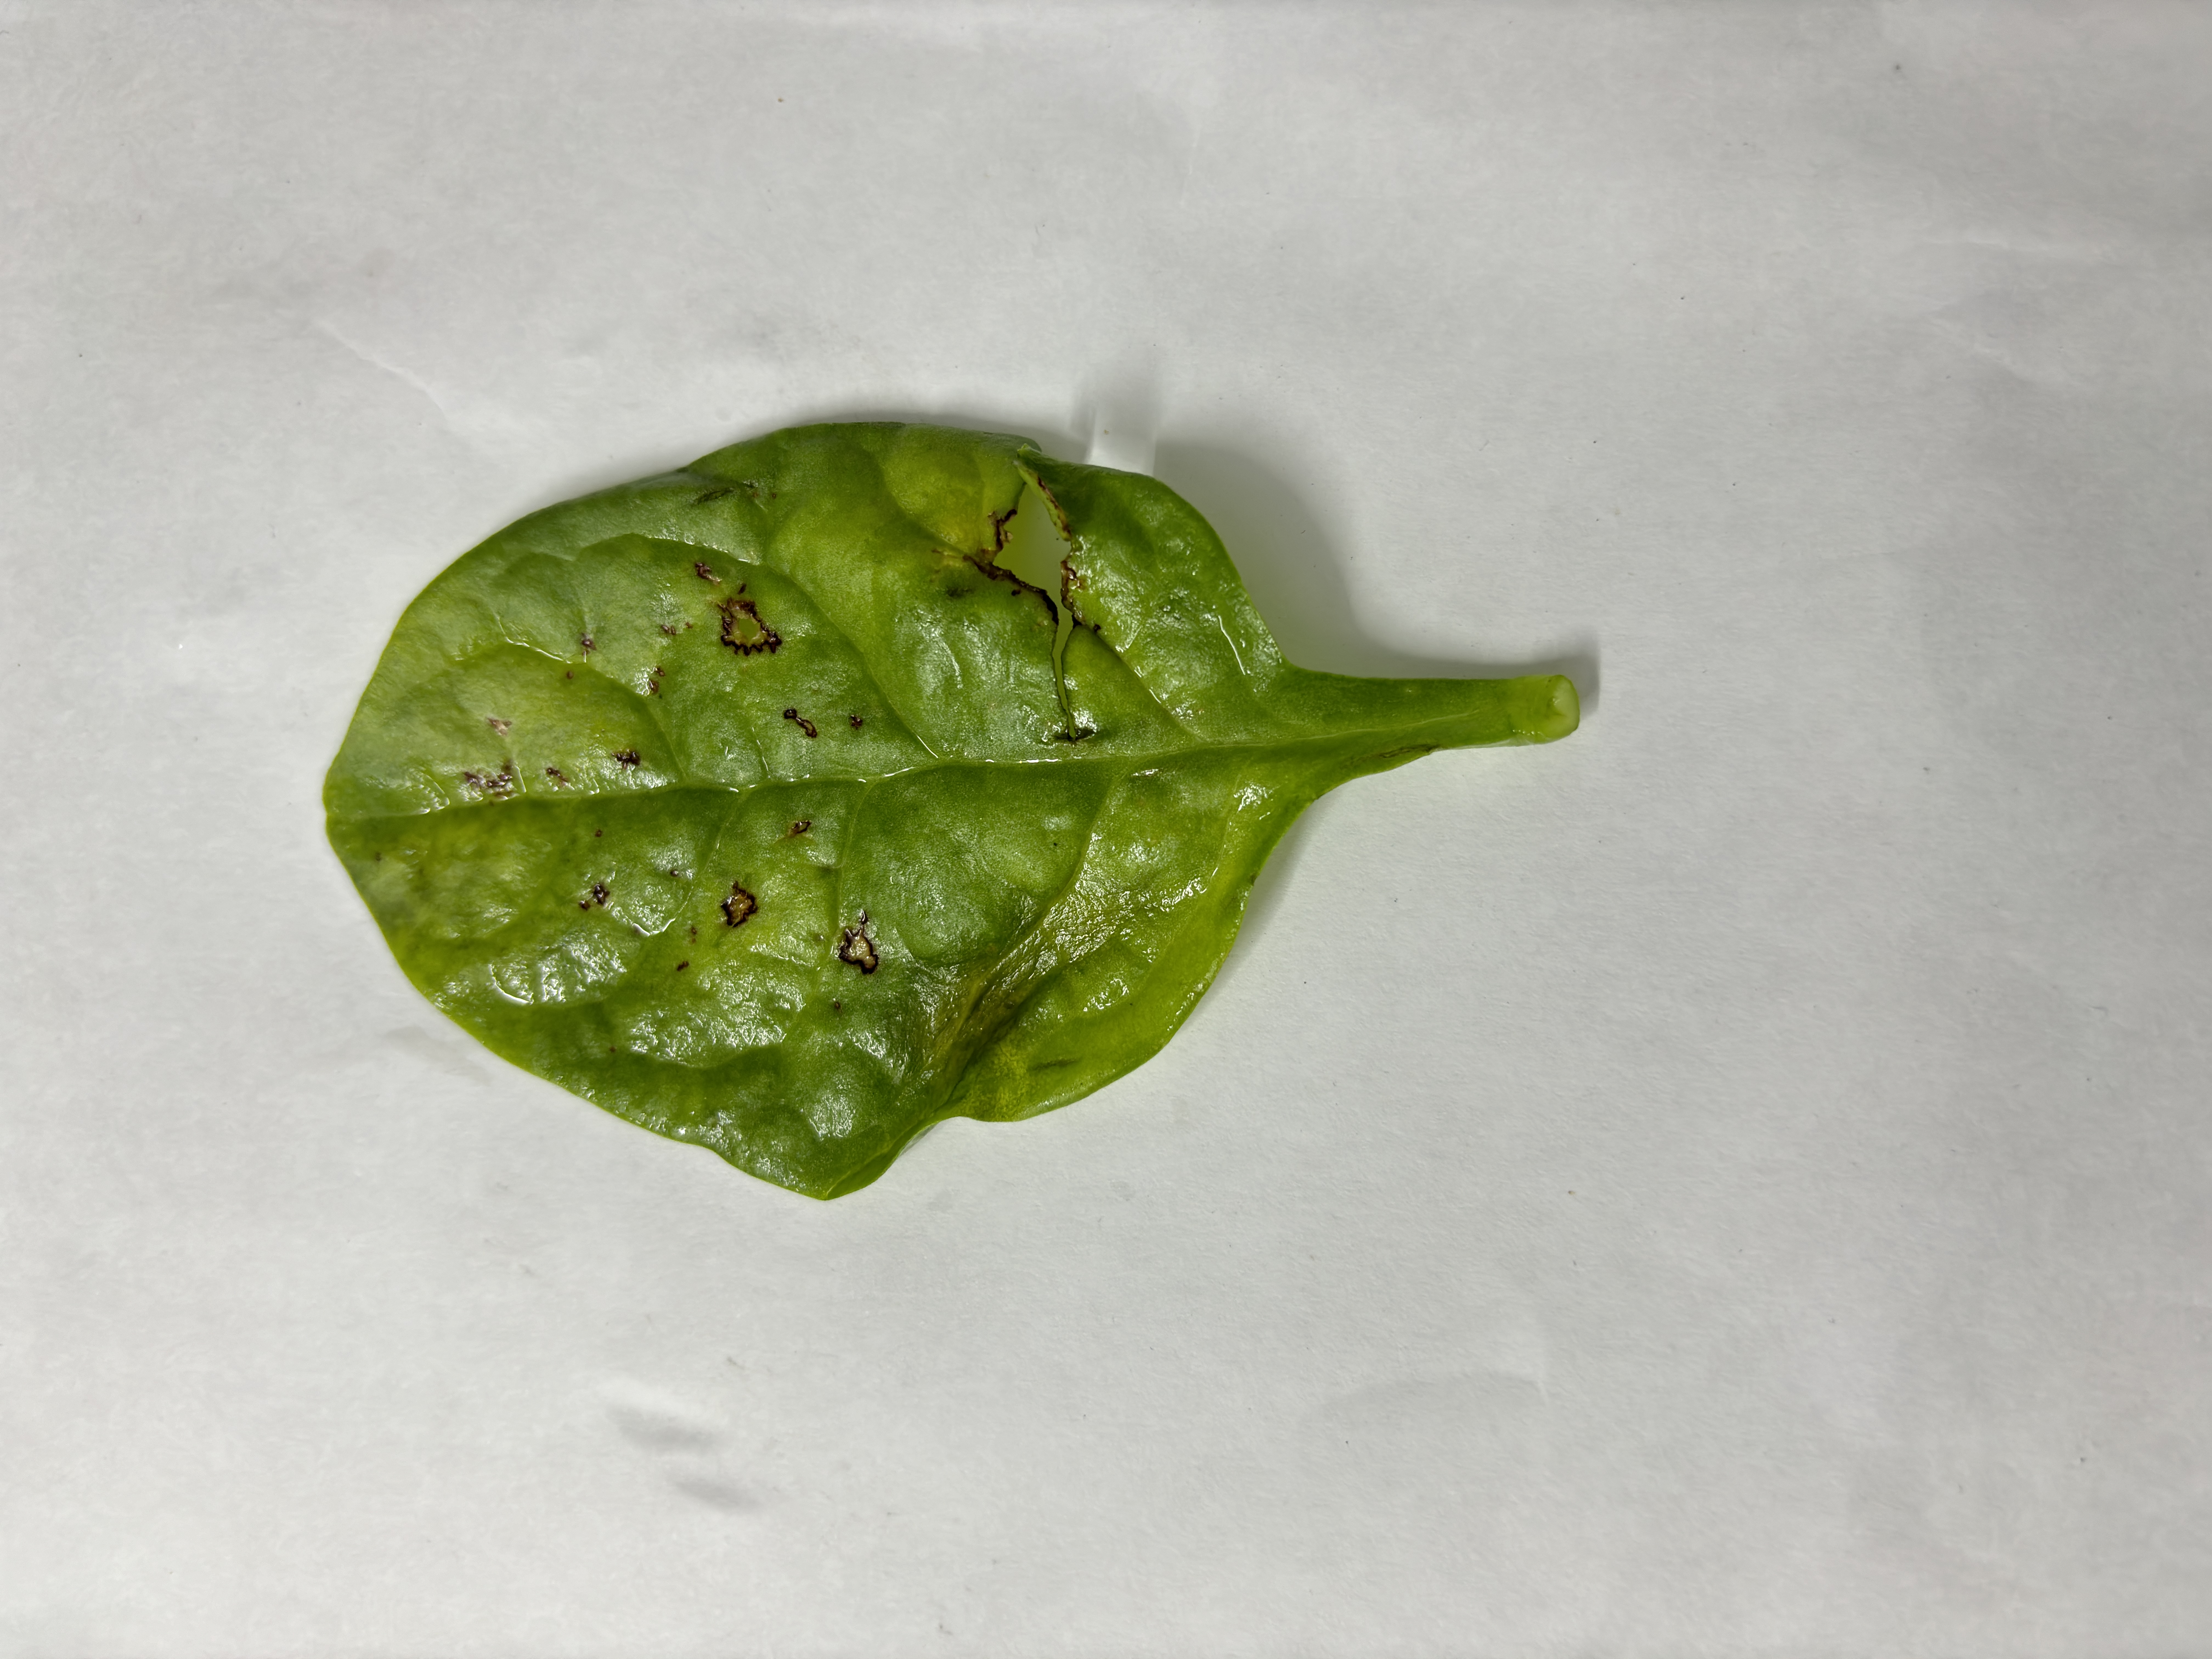
Label: Anthracnose